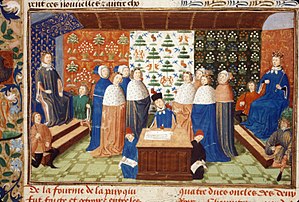
Isabella af Bayern / Politiske fraktioner og tidlig diplomatisk indsats
Underskrivelsen af våbenhvilen mellem England og Frankrig, hvor Isabellas datter Isabella blev forlovet med Richard 2. af England
Isabella af Bayern var dronning af Frankrig mellem 1385 og 1422. Hun blev født i Huset Wittelsbach som den ældste datter af hertugen Stefan 3. af Bayern-Ingolstadt og Taddea Visconti af Milano. I en alder af 15 eller 16 år blev Isabella sendt til den unge Kong Karl 6. af Frankrig. Parret blev gift sig tre dage efter deres første møde.